Palladium (protective image)

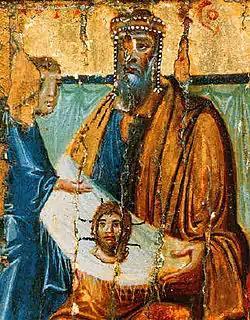
10th-century icon of the Image of Edessa, with King Abgar V of the legend shown as Emperor Constantine VII who brought the image to Constantinople in 944

Around the end of the 6th century the first references to Christian palladia start to appear. The Image of Edessa in Armenian Mesopotamia, or Mandylion, later moved to Constantinople, is one of the first and long the most famous examples. This was later credited with the failure of the Persian siege of Edessa in 544. But the image is not mentioned in the account of Procopius, writing soon after the event, and first appears as the agent of the failure in the history of Evagrius Scholasticus of about 593. Specific icons, especially those of the Virgin Mary or Virgin and Child became credited with specialist functions, with their veneration aiding against disease or other misfortunes, and the military role of palladium was an example of this.